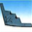
Label: airplane